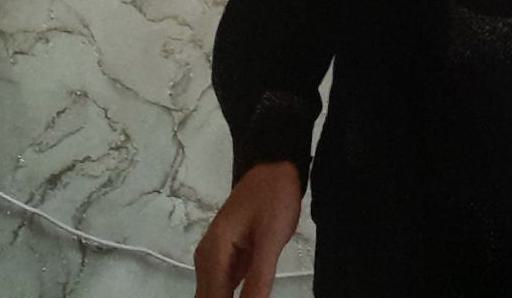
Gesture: no_gesture